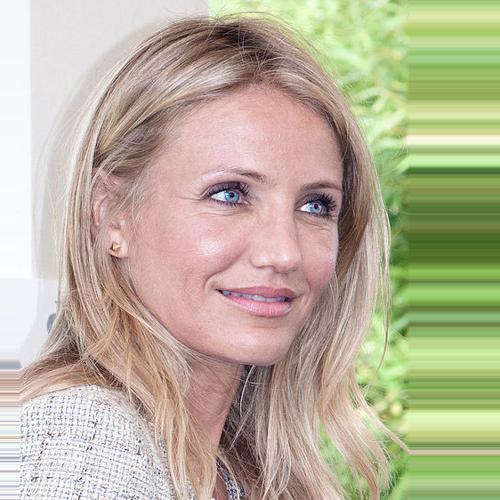
Age: 37